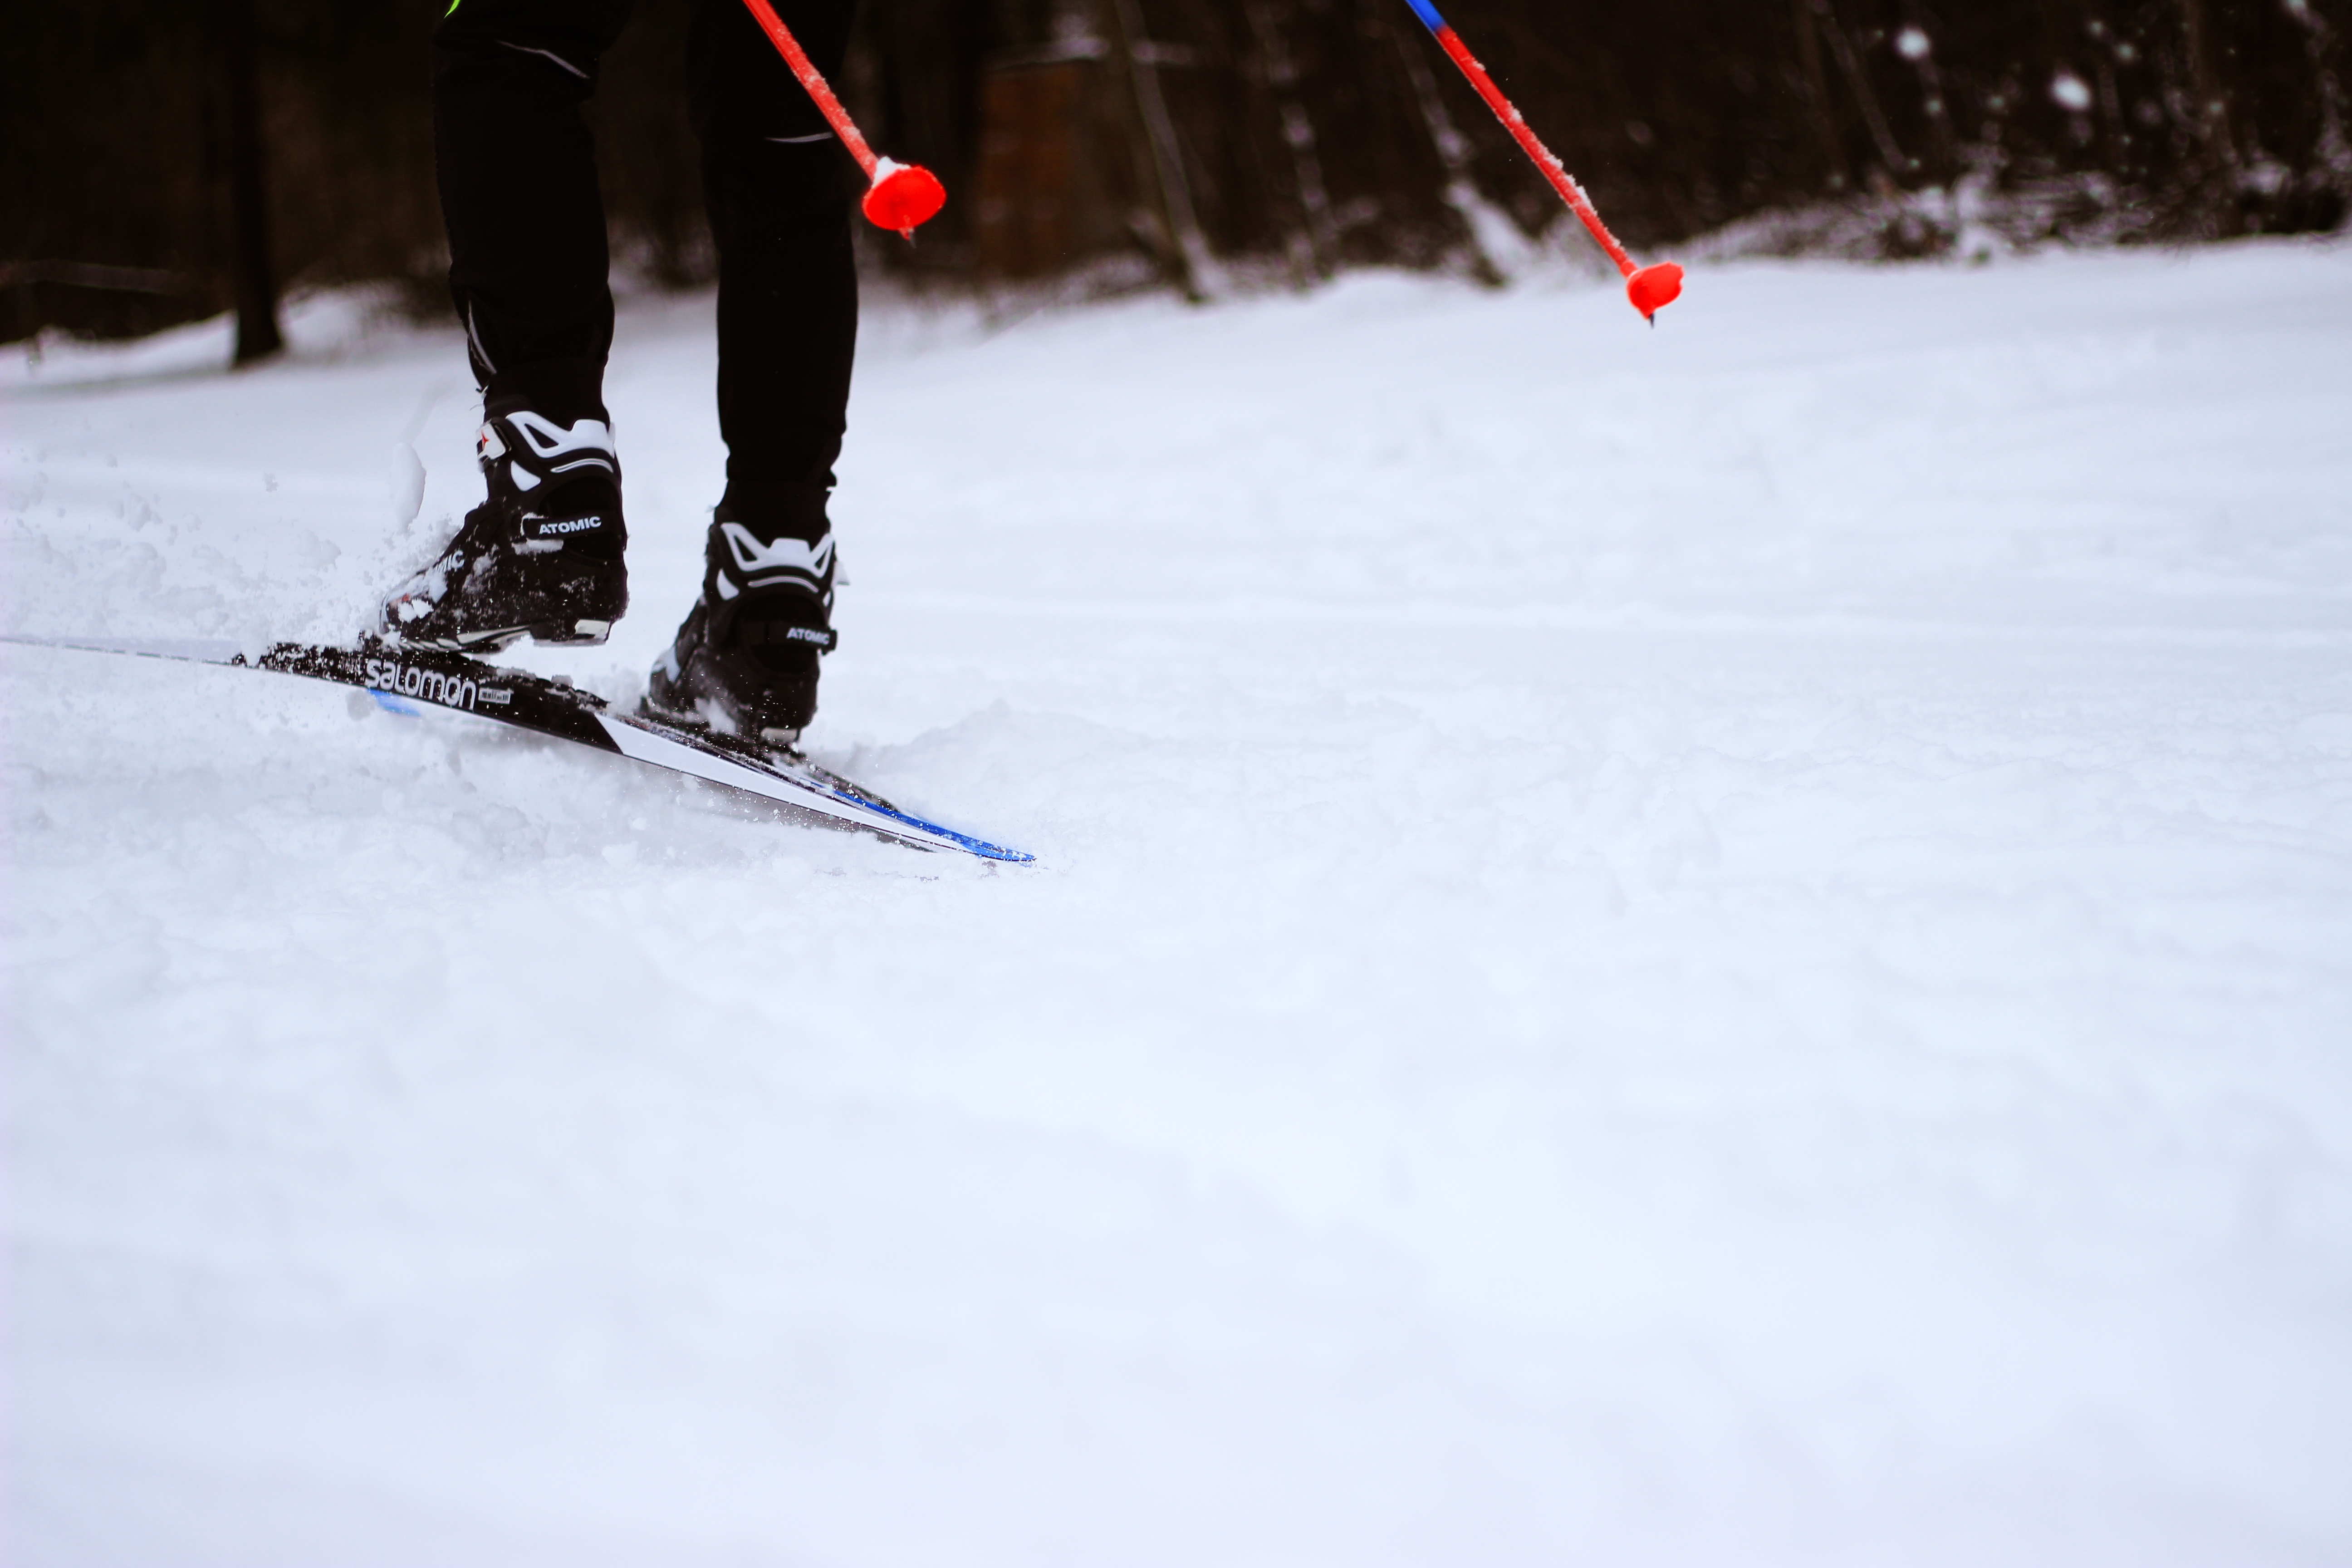
snow, winter, skiing, white, blue, black, glasses, skier, ski, ski boot, ski binding, recreation, ski pole, ski equipment, sports equipment, nordic skiing, slope, footwear, alpine skiing, sky, freestyle skiing, downhill, individual sports, sports, telemark skiing, fun, slalom skiing, winter sport, snowshoe, geological phenomenon, piste, ski cross, nordic combined, ice, cross country skiing, slopestyle